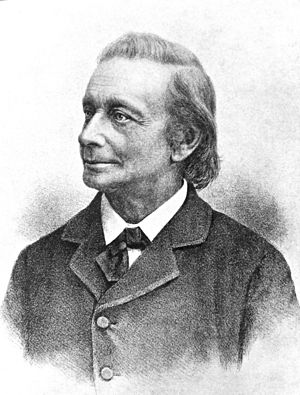
Jens Christian Hostrup
Jens Christian Hostrup (20. maj 1818 - 21. november 1892), dansk forfatter, dramatiker og præst. Født i København. Student ved Metropolitanskolen i 1837, og blev i 1843 cand.theol. Русский: Йенс Христиан Хострюп (или Гоструп; 1818—1892) — датский драматург. Virkede i en årrække (1854-80) som præst i Silkeborg og Hillerød.
Jens Christian Hostrup var en dansk digter, dramatiker og præst.